History of the People's Republic of China

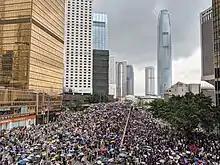
The 2019 Hong Kong protests

The continued economic growth of the country as well as its sporting power status gained China the right to host the 2008 Summer Olympics. However, this also put Hu Jintao's administration under intense spotlight. While the 2008 Olympics was commonly understood to be a come-out party for People's Republic of China, in light of the March 2008 Tibet protests, the government received heavy scrutiny. The Olympic torch was met with protest en route. Within the country, these reactions were met with a fervent wave of nationalism with accusations of Western bias against China.